Meta-selective C–H functionalization

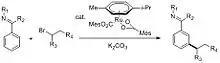
Reaction scheme of Ru catalyzed "meta"-selective C–H alkylation

The role of mono-"N"-protected amino acid is proposed as a dianionic ligand which participates in the CMD step assisting the deprotonation of the C–H bond in the rate- and regio-determining step.